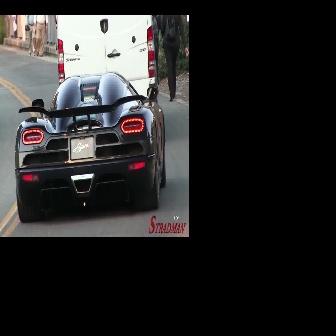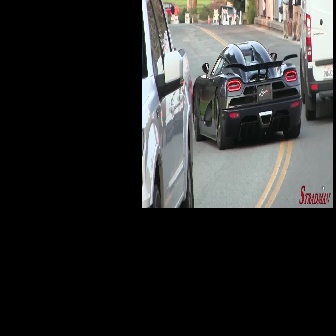
  Please identify the target specified by the bounding box [14,71,165,222] in the first image and locate it in the second image. Return the coordinates in [x_min,y_min,x_max,y_max] format.
Answer: [191,39,301,149]